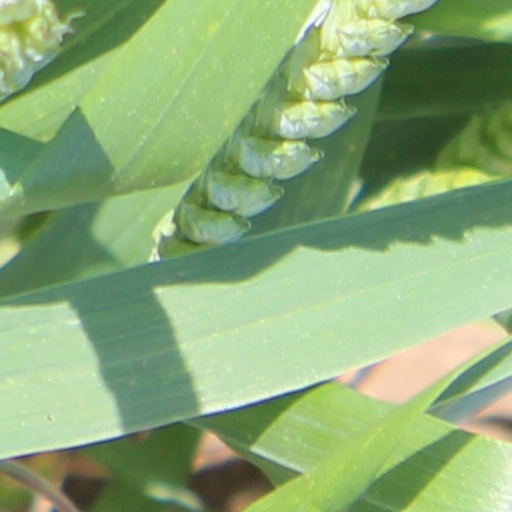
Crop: wheat